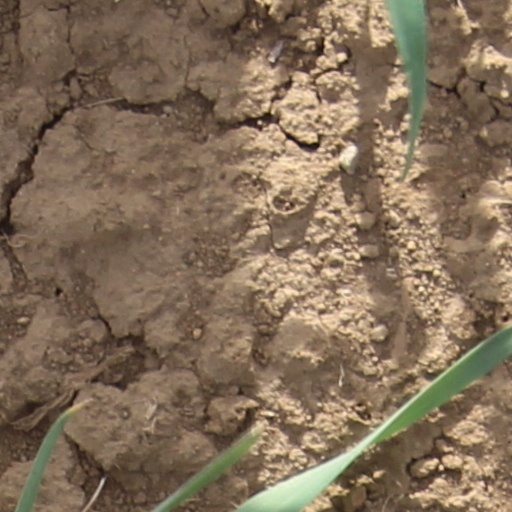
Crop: wheat